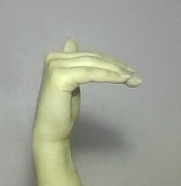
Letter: khaa